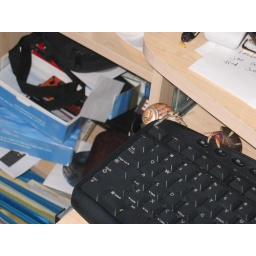
"White" (now in orange shell) and "Green" (now in brown shell with stripes) on my keyboard